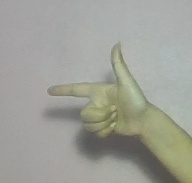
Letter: yaa